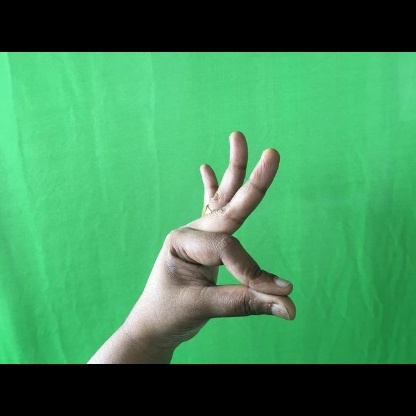
Mudra: Hamsasyam